Communist Party of Czechoslovakia

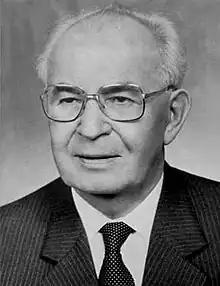
Gustáv Husák, leader of the party between 1969–87 and president of Czechoslovakia in 1975–89

In 1929 Klement Gottwald became party Secretary-General after the purging from it of various oppositional elements some of whom allied themselves to Trotsky and the International Left Opposition. In 1929 parliamentary election the party gained 753,220 votes (10.2%, 4th place) and 30 seats. In 1935 parliamentary election the party held its 30 seats with 849,495 votes (10.3%, 4th place).